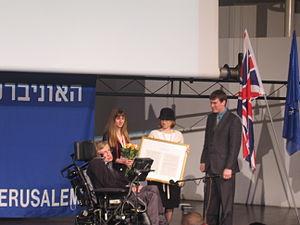
Stephen William Hawking, né le 8 janvier 1942 à Oxford et mort le 14 mars 2018 à Cambridge, est un physicien théoricien et cosmologiste britannique. Ses livres et ses apparitions publiques ont fait de ce théoricien de renommée mondiale une célébrité.